Sant'Antonio di Padova, Acireale

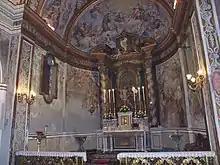
Frescoes inside church

A church at the site was built after the plague of 1466, and dedicated to St Sebastian. There was likely an oratory at the site where the church was erected. When a new onslaught of the plague afflicted the town late in the next century, a new church was commissioned.